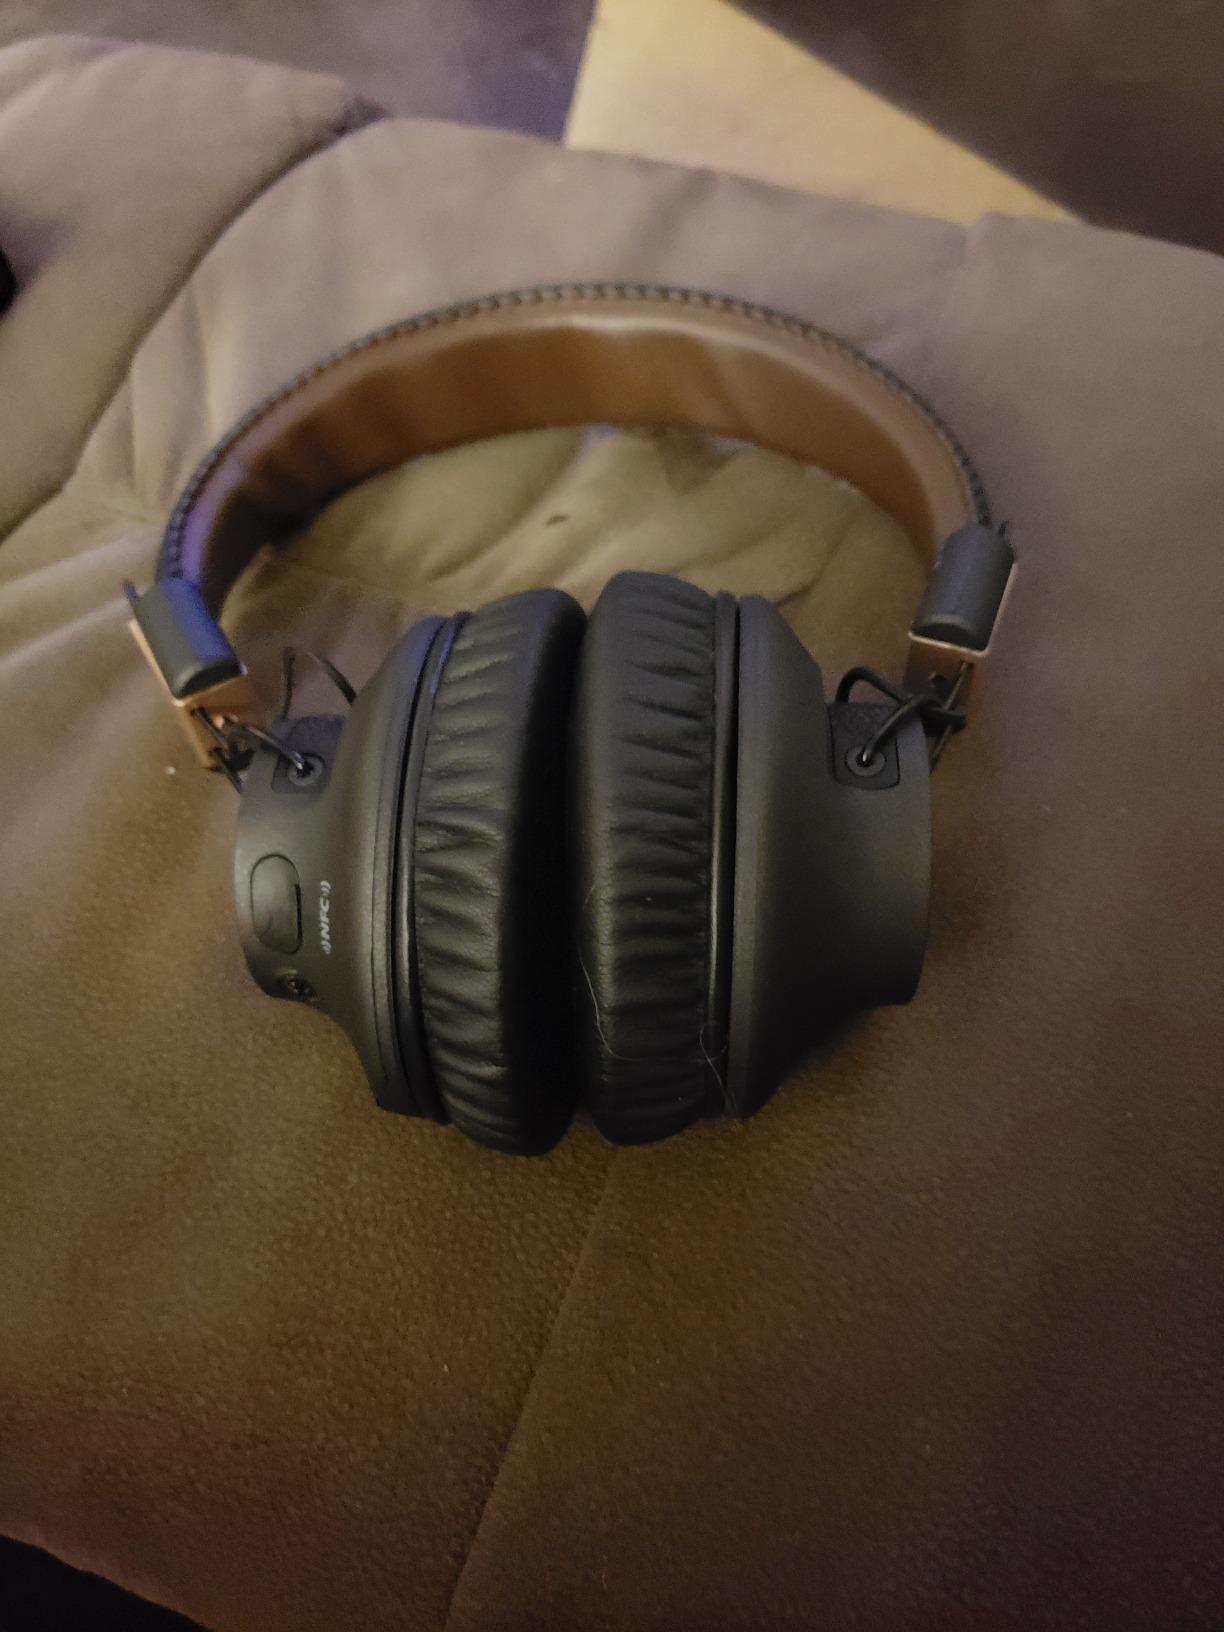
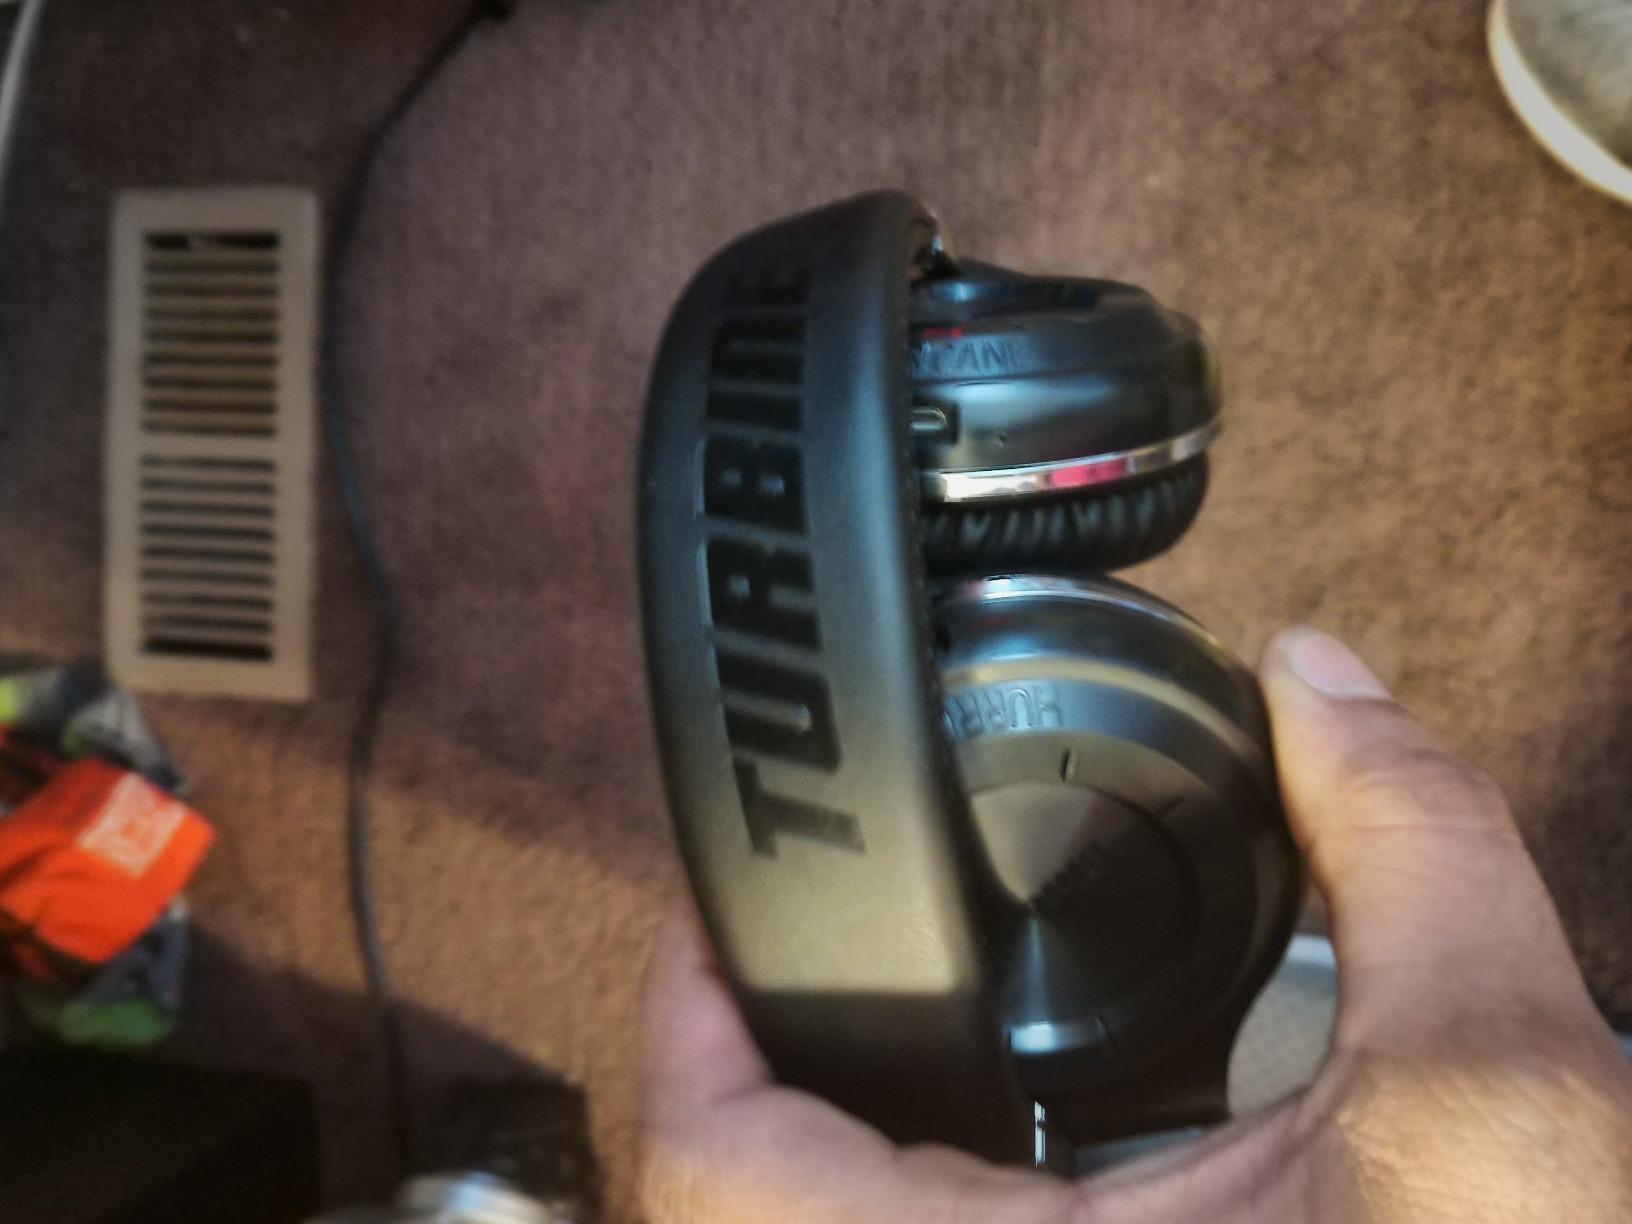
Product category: headphones
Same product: no